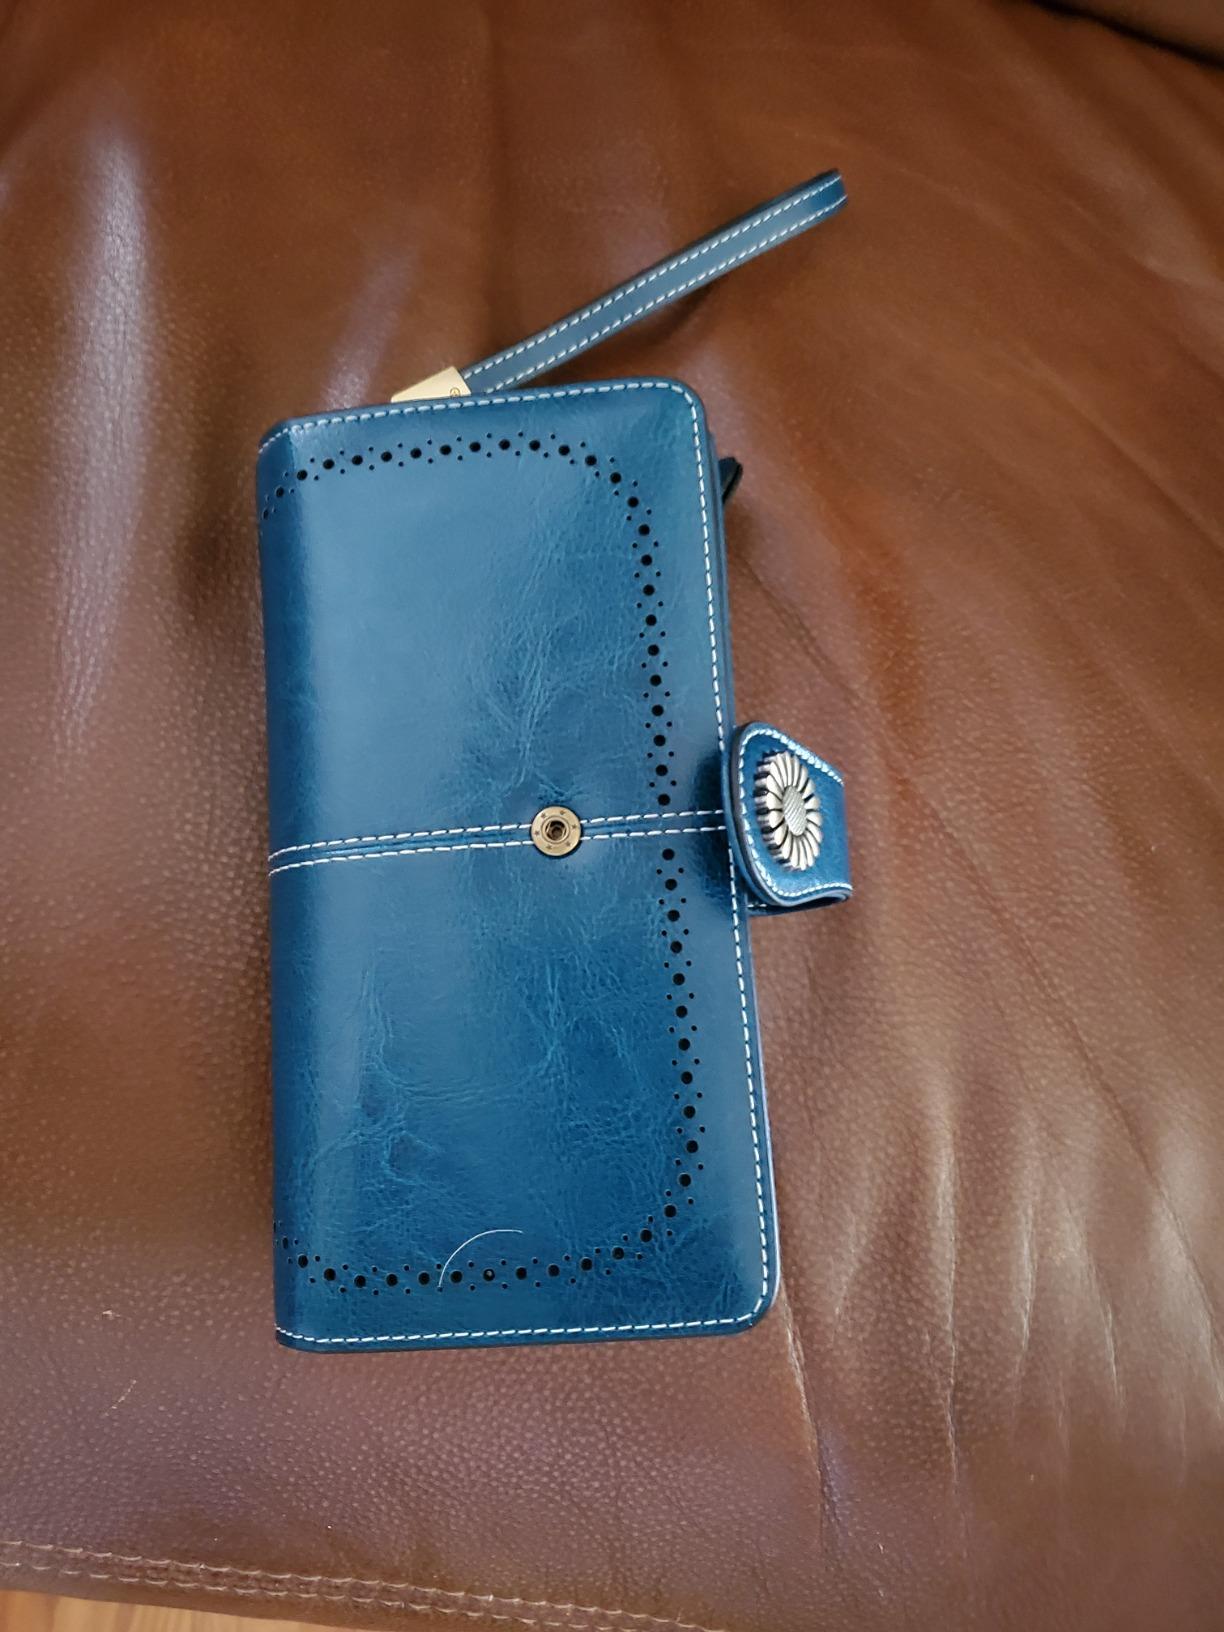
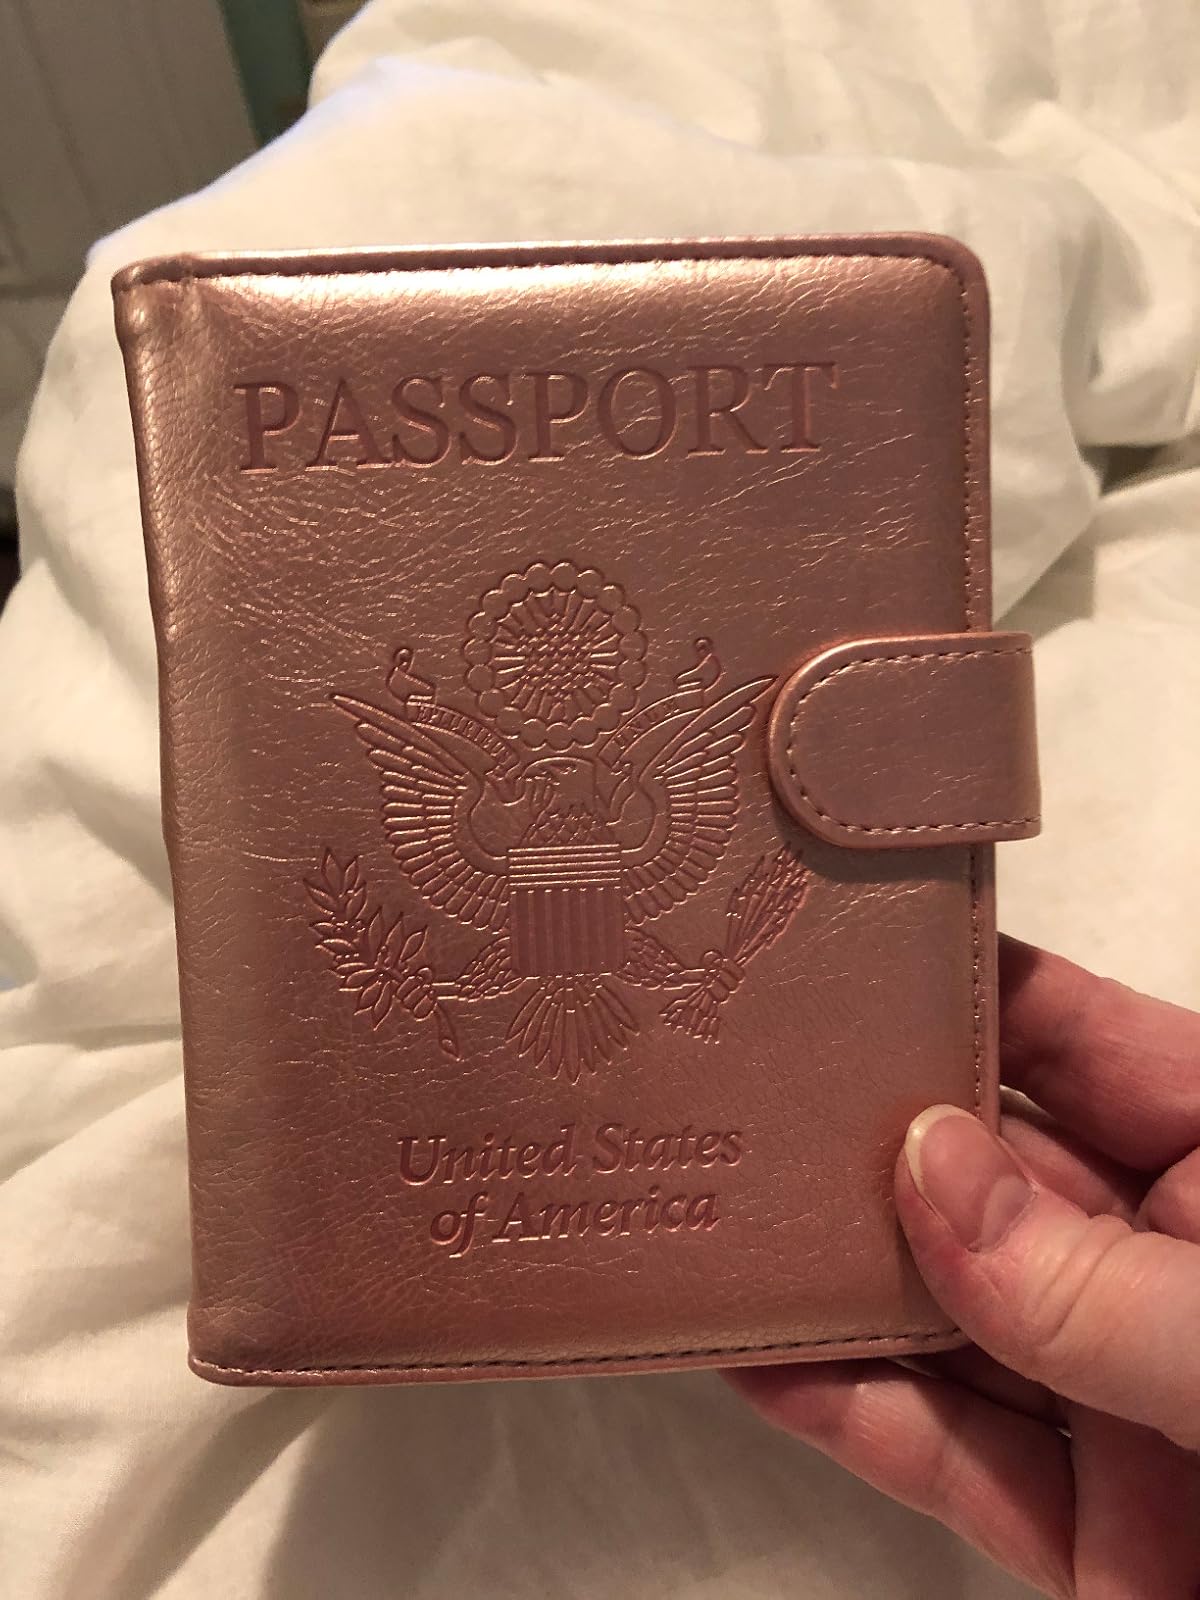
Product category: accessories_wallet
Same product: no